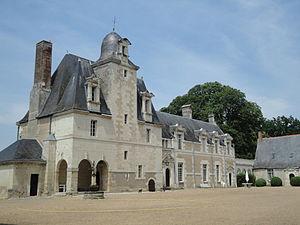
Le château de la Vallière
Le château de La Vallière est un château des XVIᵉ et XVIIᵉ siècles inscrit au titre des monuments historiques depuis 1977.
Françoise-Louise de La Baume Le Blanc, demoiselle puis duchesse de La Vallière et de Vaujours, est une aristocrate française née à Tours, 6 août 1644 et morte à Paris le 6 juin 1710. Première maîtresse officielle de Louis XIV, elle le quitte pour se retirer au Carmel.
Reugny est une commune française de la région Centre-Val de Loire située dans le département d'Indre-et-Loire, au nord-est de Tours.